Multistorey car park

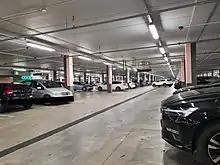
The interior of a shopping mall's parking garage in Kungälv, Sweden

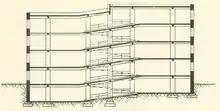
A circa 1929 drawing shows a Riemann surface

A multistorey car park (Commonwealth English) or parking garage (American English), also called a multistorey, parking building, parking structure, parkade (Canadian), parking ramp, parking deck, or indoor parking, is a building designed for car, motorcycle, and bicycle parking in which parking takes place on more than one floor or level. The first known multistorey facility was built in London in 1901 and the first underground parking was built in Barcelona in 1904 (see history). The term multistorey (or multistory) is almost never used in the United States, because almost all parking structures have multiple parking levels. Parking structures may be heated if they are enclosed.